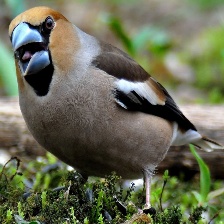
Species: HAWFINCH
Scientific name: COCCOTHRAUSTES COCCOTHRAUSTES